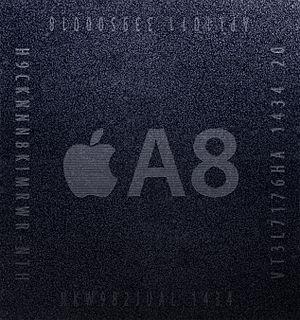
L'Apple A8 est un processeur 64 bits SoC basé sur une architecture 64 bits ARM créé par Apple Inc. Il est apparu pour la première fois dans l'iPhone 6 et l'iPhone 6 Plus, présentés le 9 septembre 2014. D'après Apple, le processeur est 25 % plus performant et les performances graphiques sont 50 % plus performantes avec une consommation de seulement 50 %, comparé à son prédécesseur l'Apple A7.